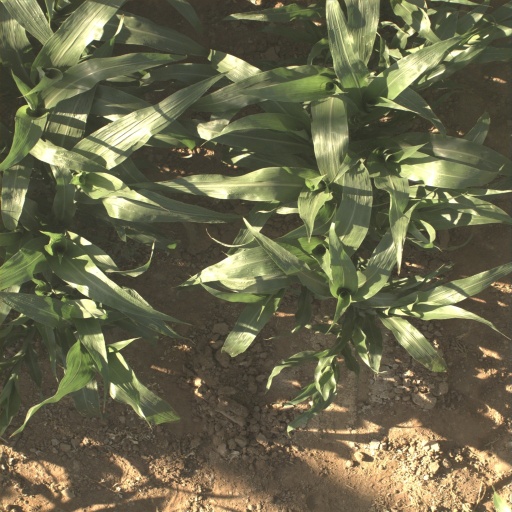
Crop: sorghum